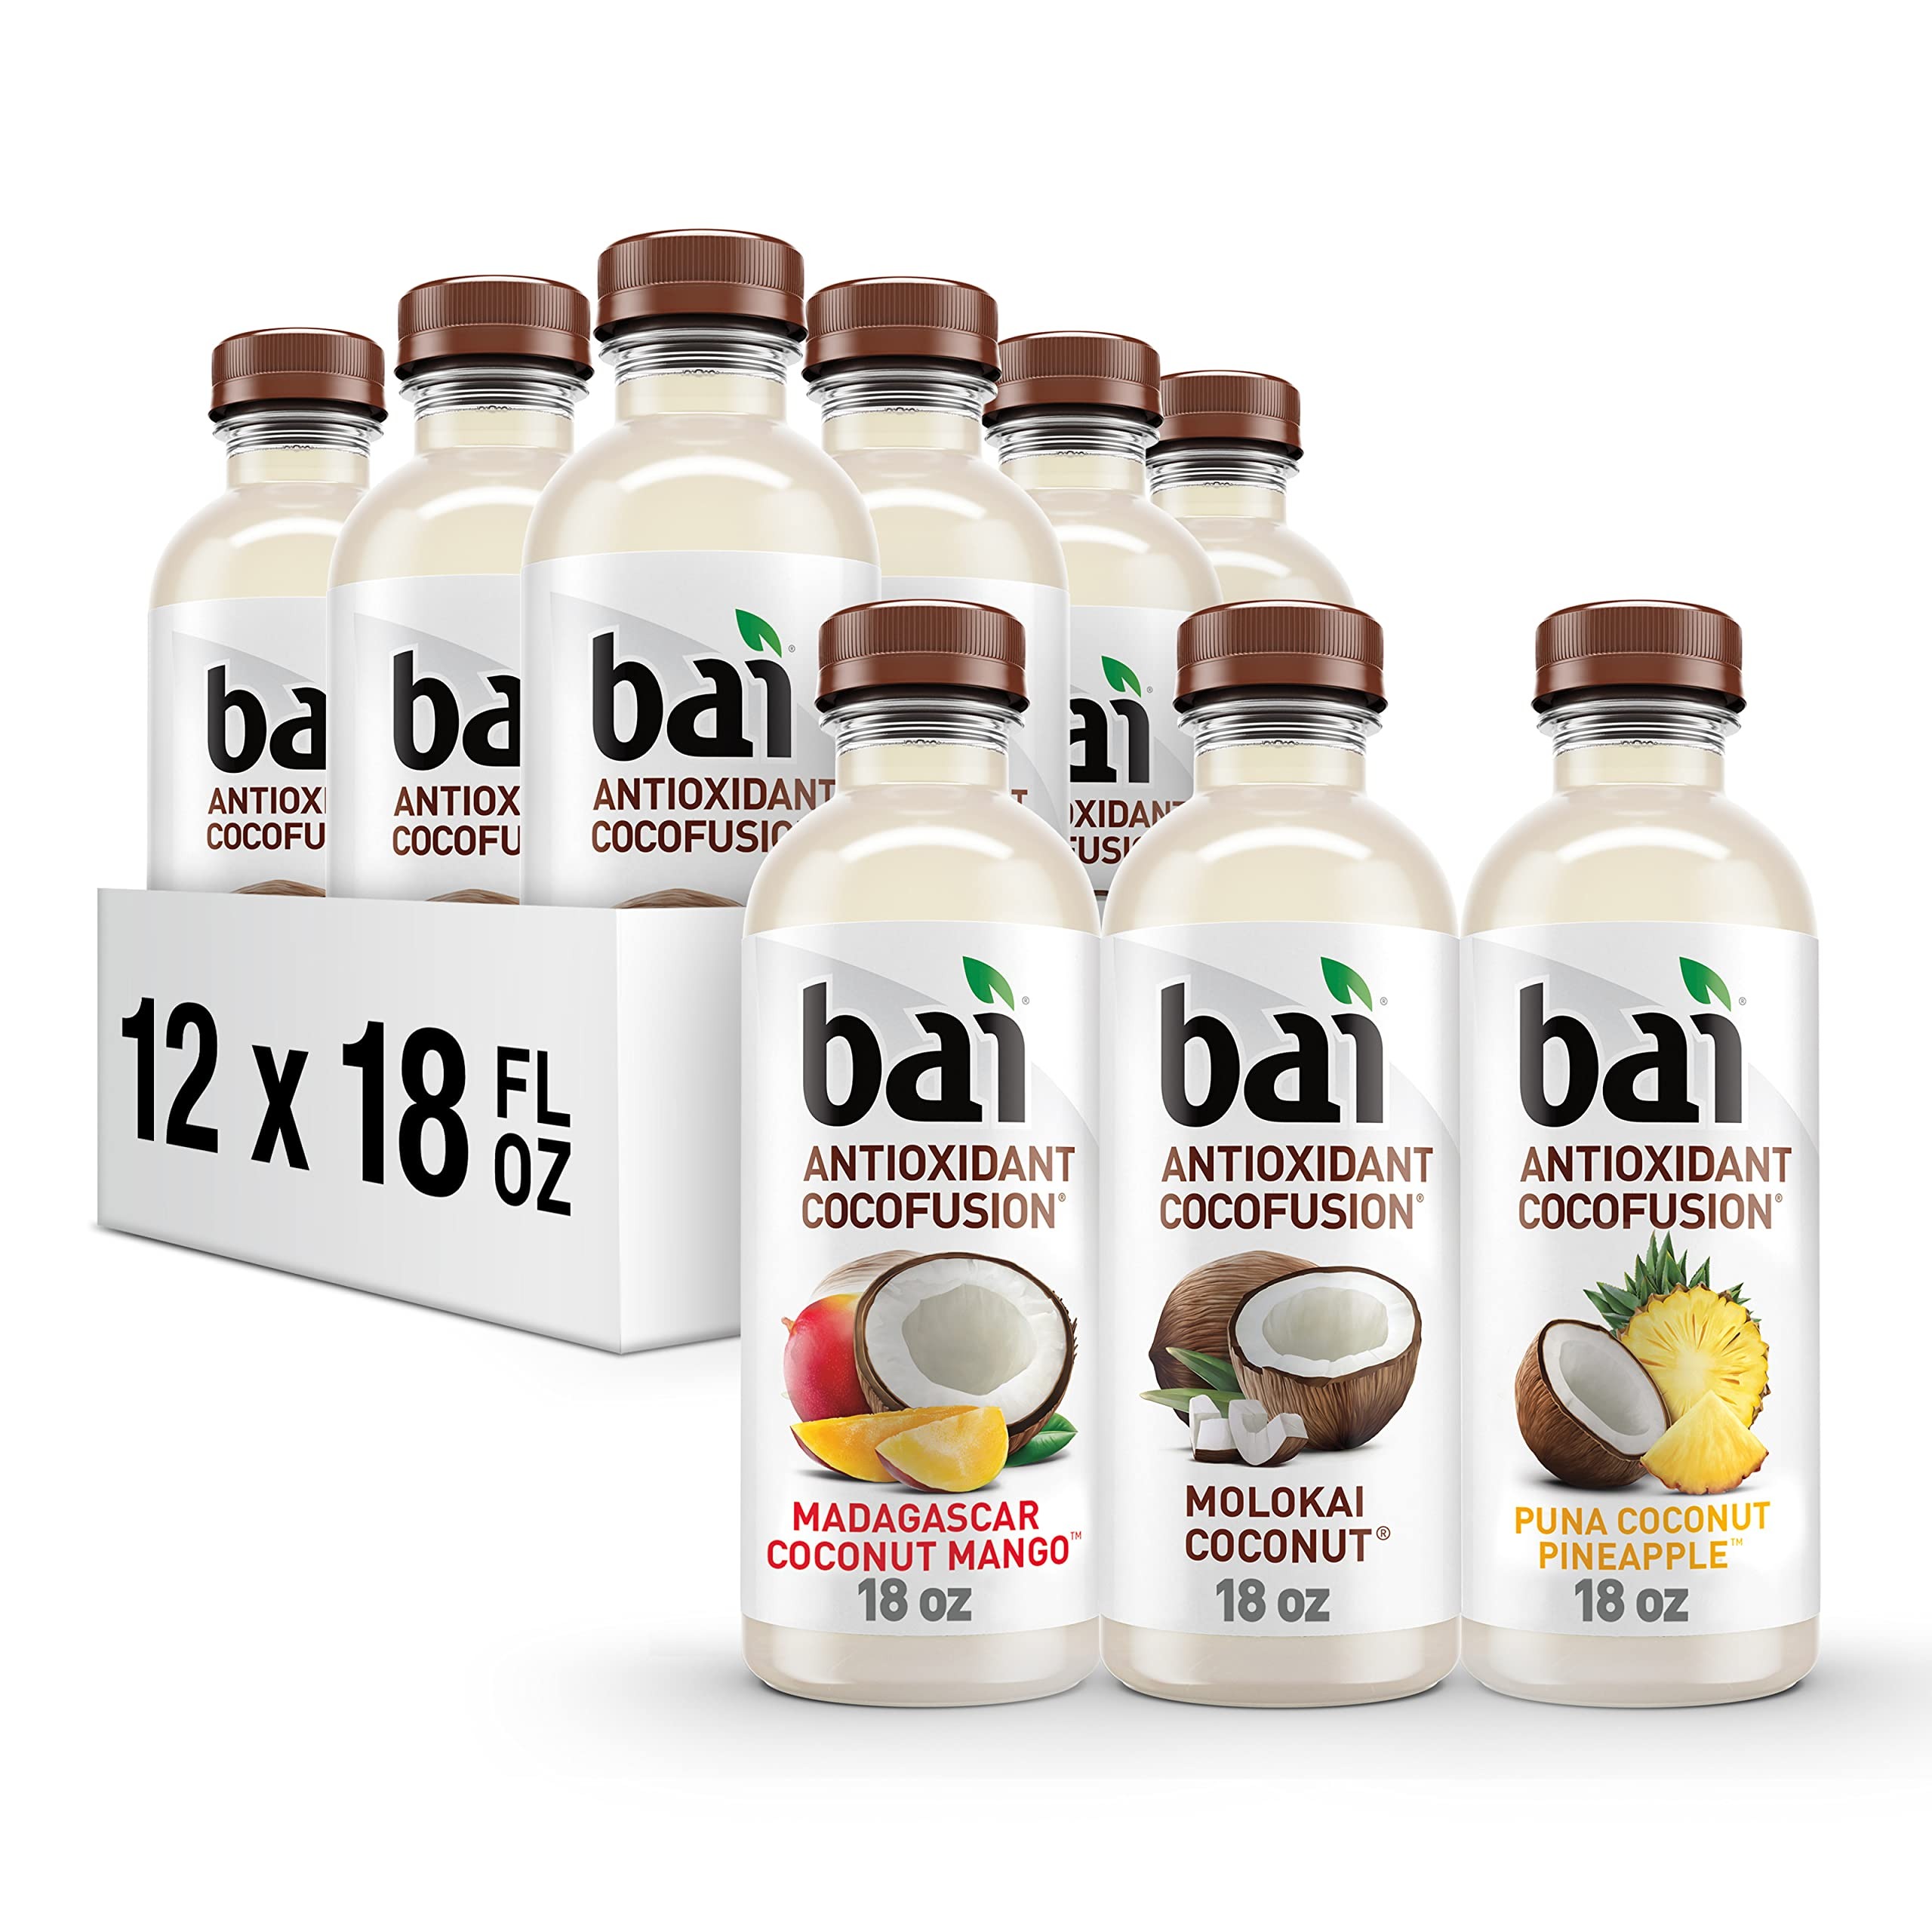
Item Name: Cocofusions Coconut Flavored Water Variety Pack III - Molokai, Madagascar Mango, Puna Pineapple (Assorted Flavors) 18 Fl Oz (Pack of 12)
Bullet Point 1: COCONUT AND FRUIT FLAVORED WATER DRINKS – contains 3 Madagascar Coconut Mango, 3 Puna Coconut Pineapple, 6 Molokai Coconut
Bullet Point 2: HEALTHY FLAVOR AND JUST 10 CALORIES -- low calorie, shouldn’t mean low flavor. Bai works to deliver low calorie, bold fruity flavor so that you don’t have to sacrifice.
Bullet Point 3: FREE OF ARTIFICIAL SWEETENERS – and made with just one gram of sugar per serving
Bullet Point 4: ANTIOXIDANT INFUSED – as well as gluten free, non GMO, vegan and kosher, with low glycemic index
Bullet Point 5: CAFFEINE – contains 35mg of caffeine per serving
Value: 216.0
Unit: Fl Oz

Price: 36.995